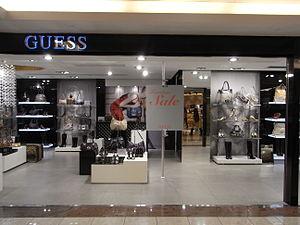
Guess est une entreprise spécialisée dans la mode, fondée en 1981 par Georges Marciano et ses frères.